Ka La Qin Palace

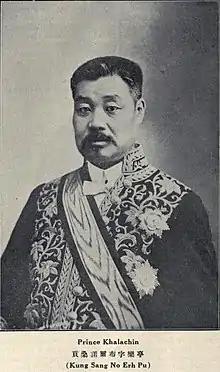
Gungsangnorbu, the last Kharchin Prince, as pictured in the 1925 edition of "Who's Who in China"

Ka La Qin Palace or Harqin/Kharchin Palace is a Qing dynasty mansion in Wangyefu village, Harqin Banner, south eastern Inner Mongolia, China. It lies 67 kilometres south of Chifeng and 150 kilometres north east of Chengde, location of the Imperial Mountain Resort. Currently, it houses the Wangfu museum related to the Qing times.